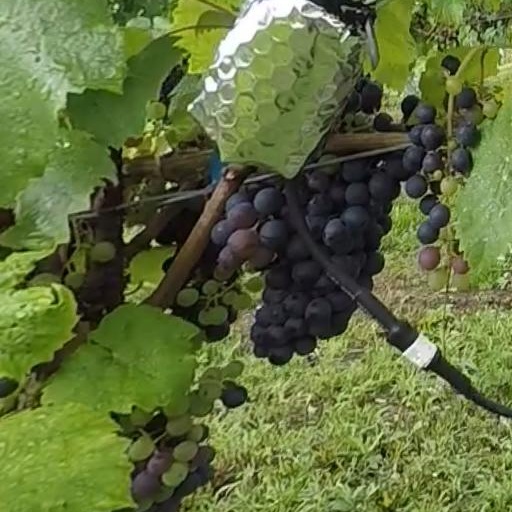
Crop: grape